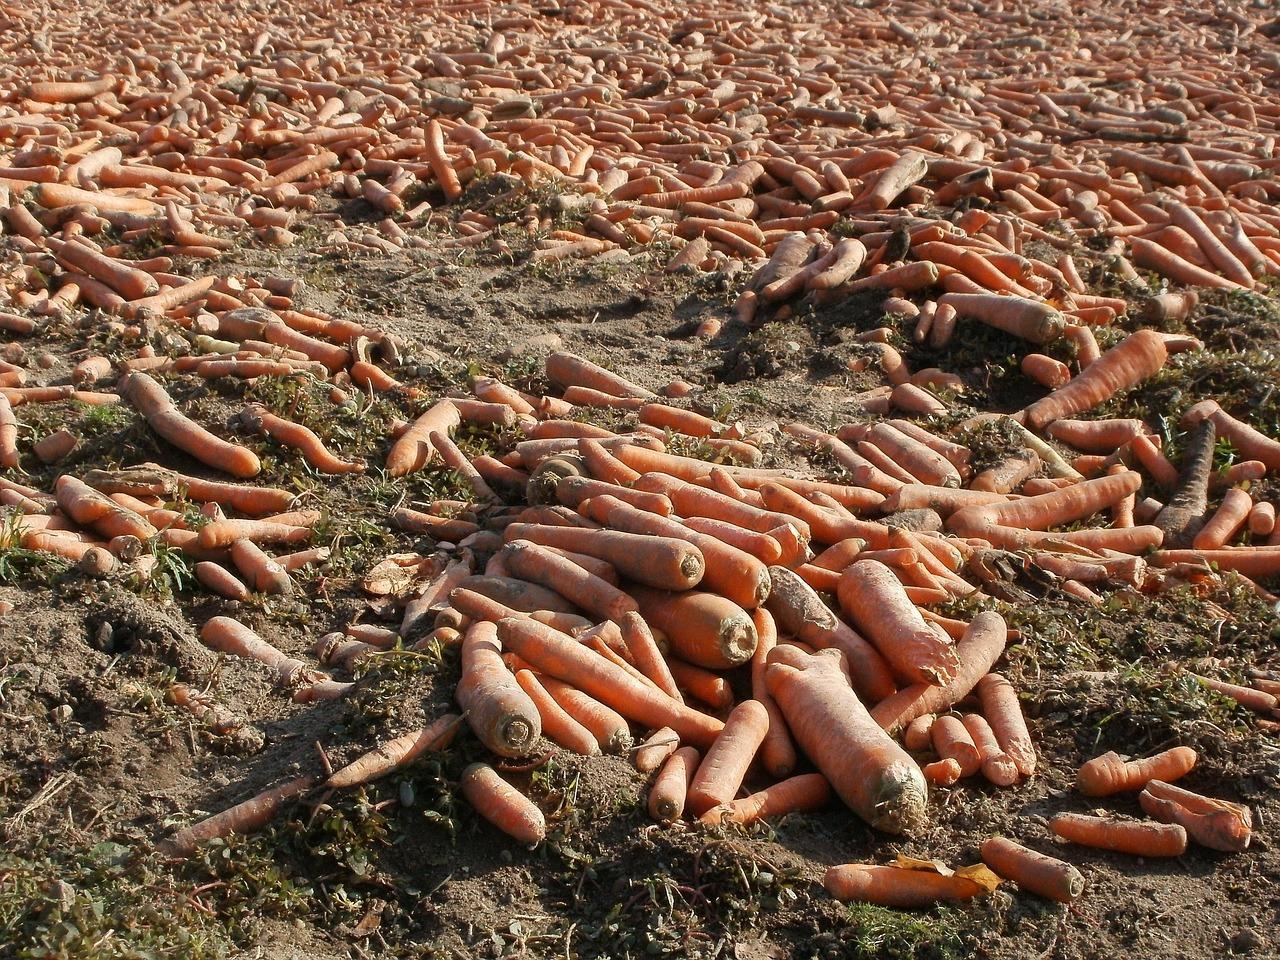
Karoti zilizovunwa shambani zimekusanywa kwa makini zikihifadhiwa kwa mpangilio mzuri kuonyesha mafanikio ya mavuno katika kilimo cha biashara ambacho kinaongeza kipato kwa nchi na kwa familia.